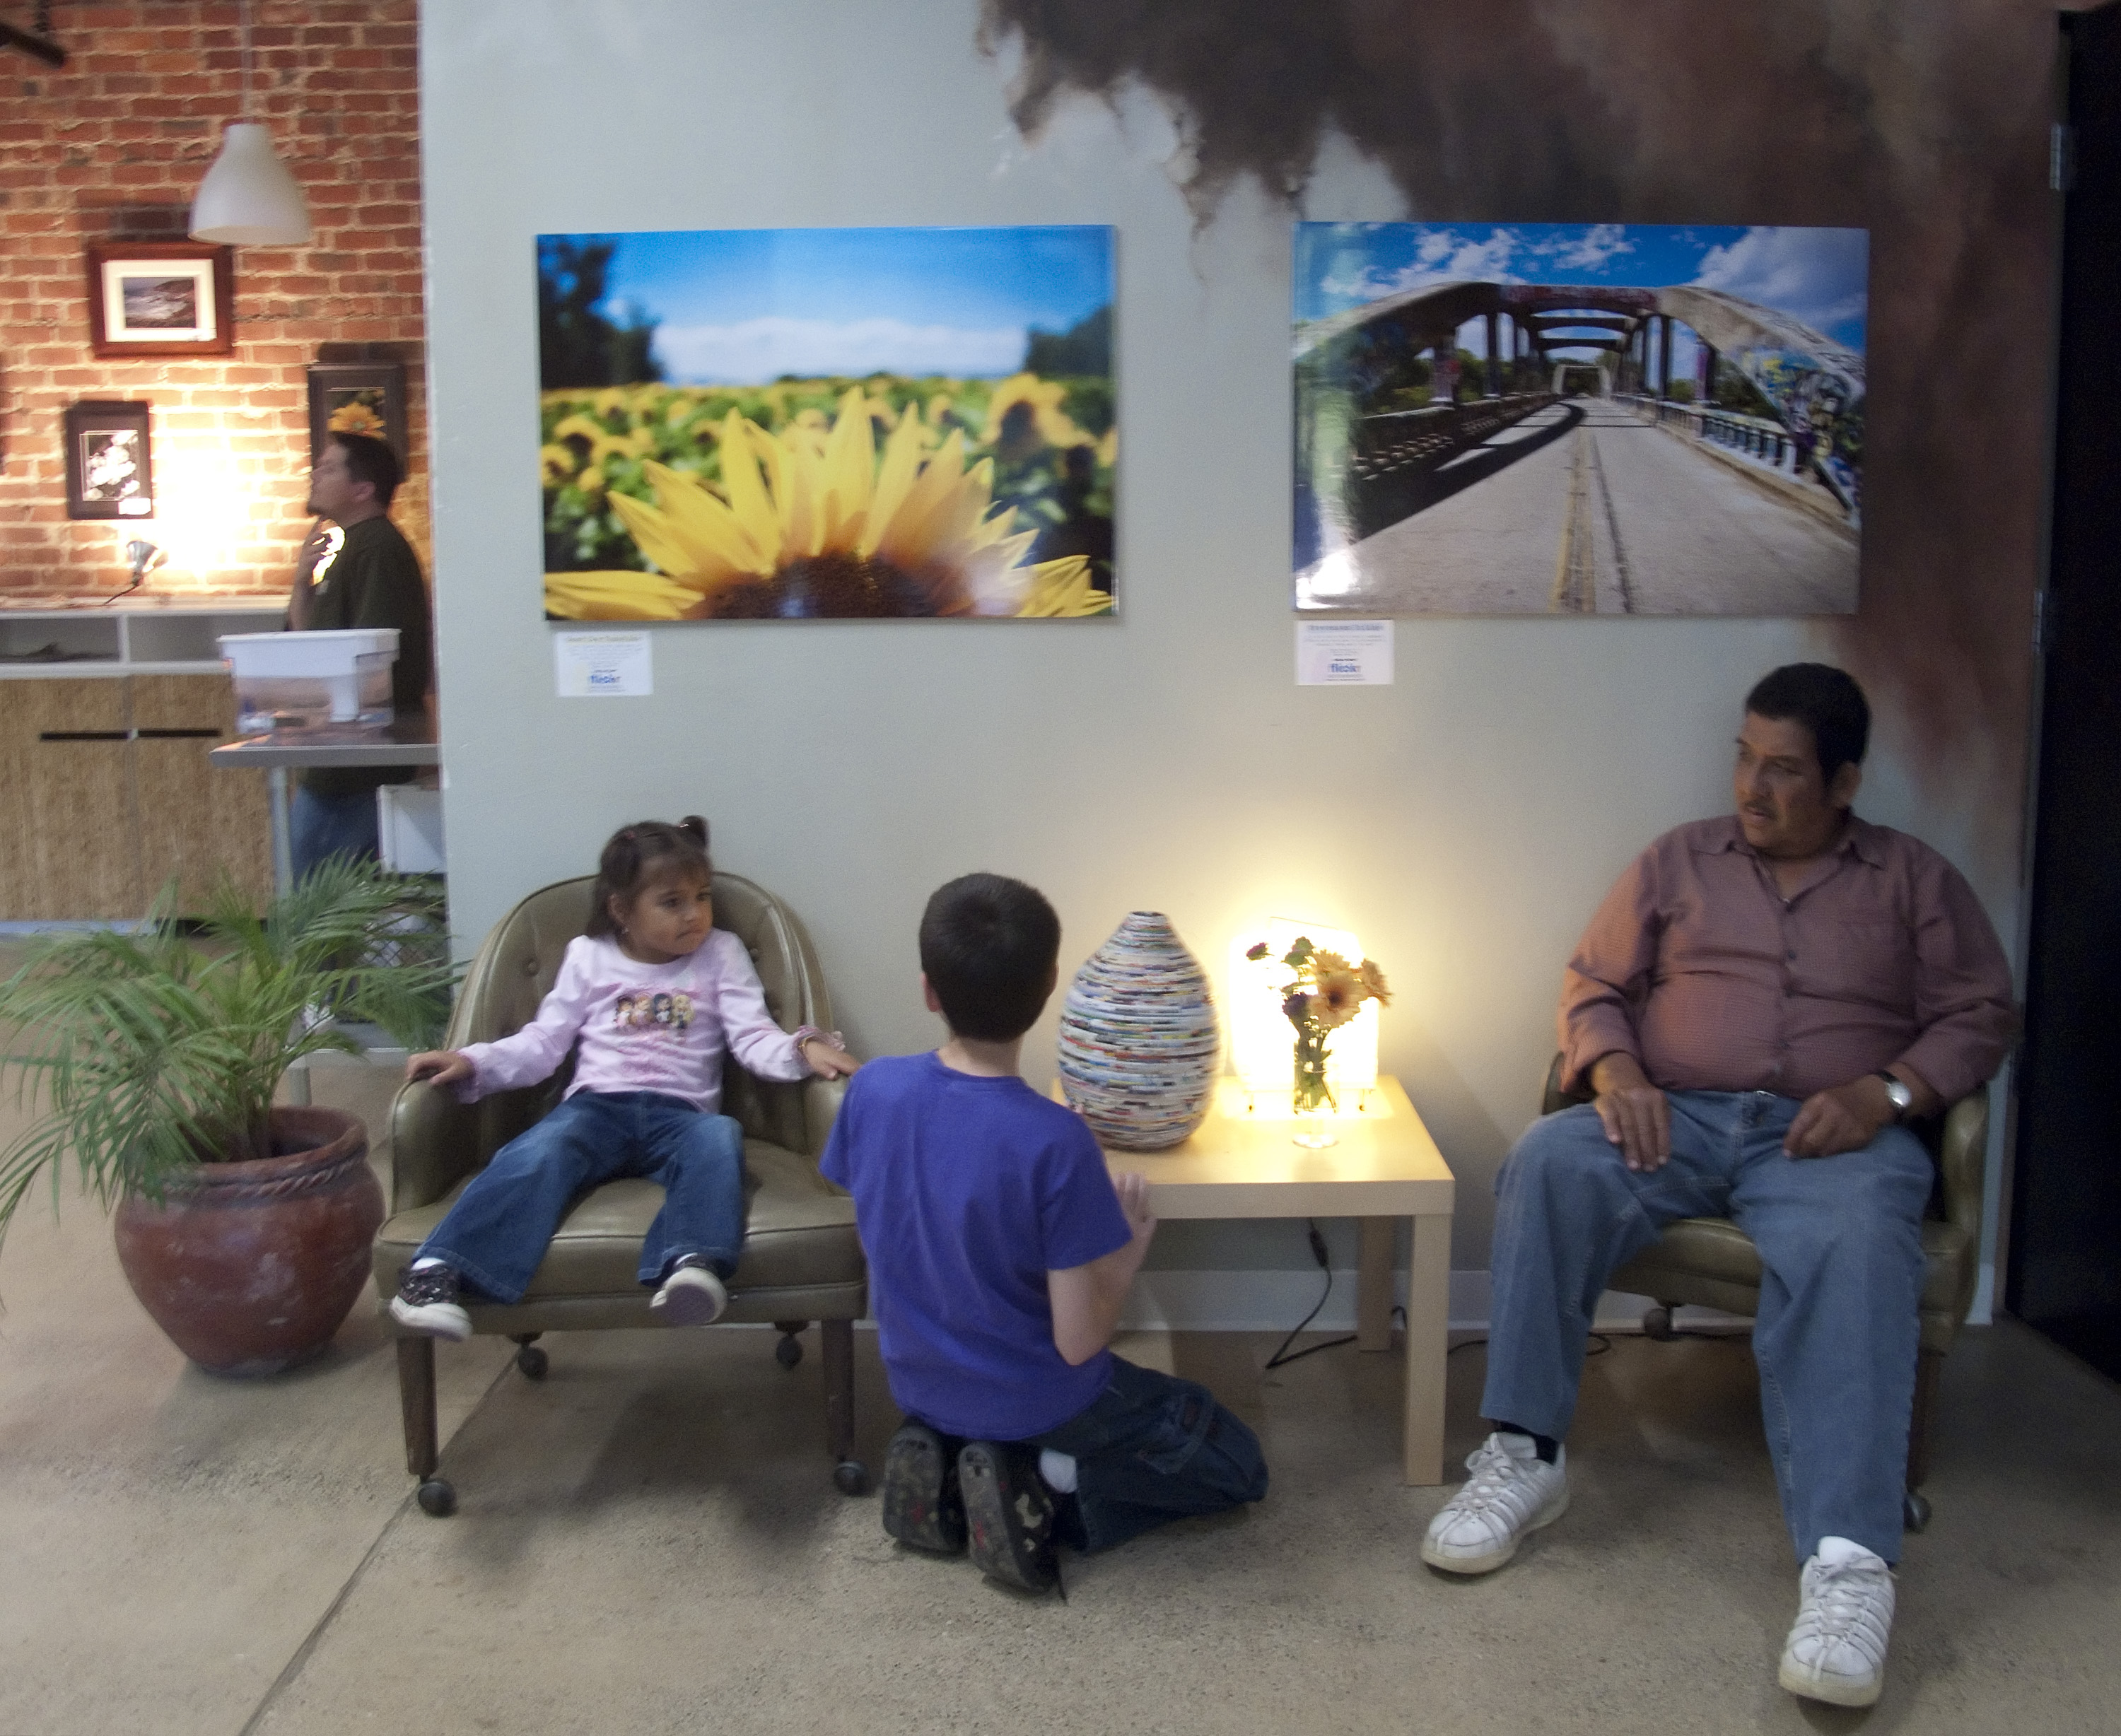
table, recreation, furniture, painting, art, fun